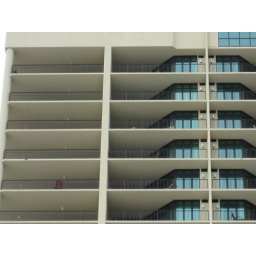
Our balcony is the third one down in the second column, with the chairs near the railings